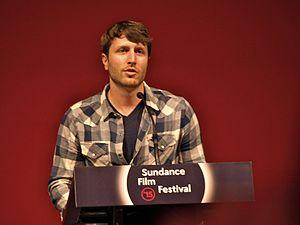
Matthew Heineman est un réalisateur documentariste américain.